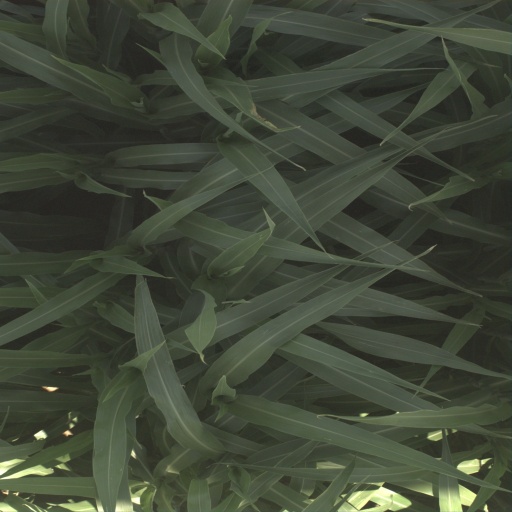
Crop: sorghum